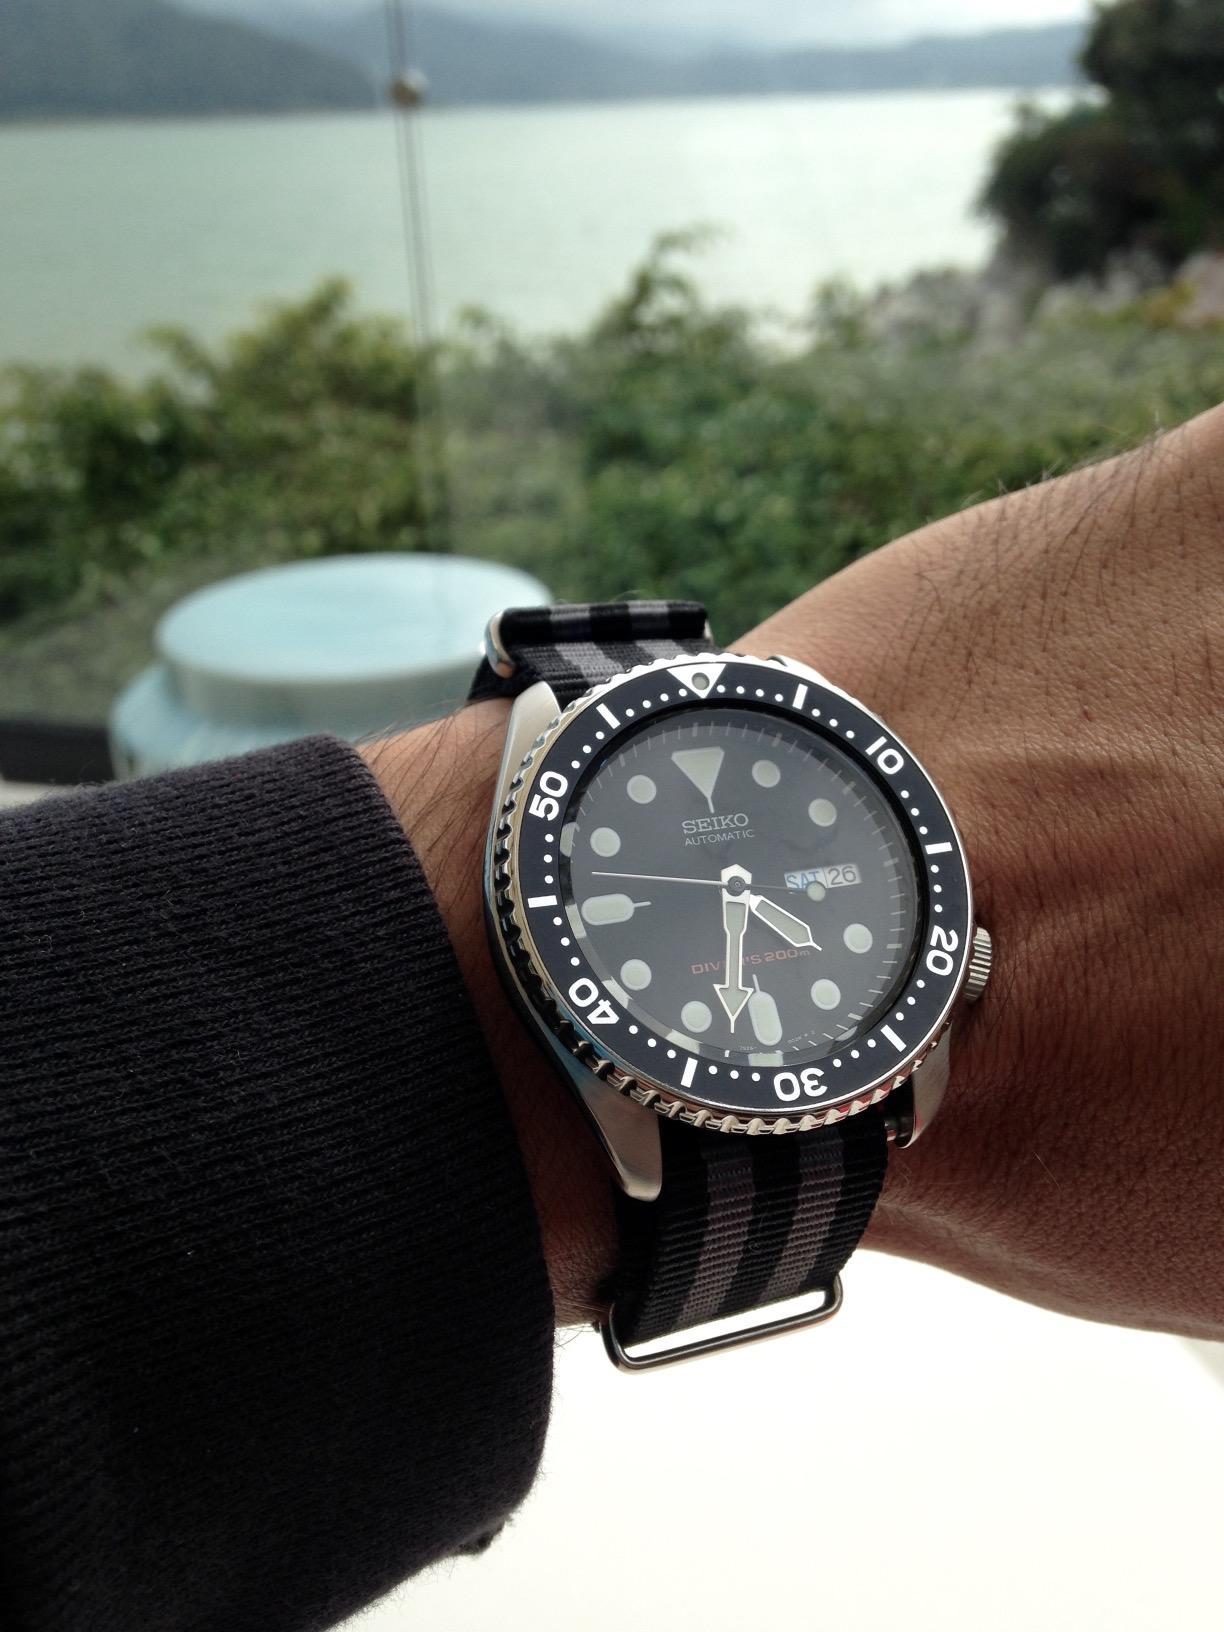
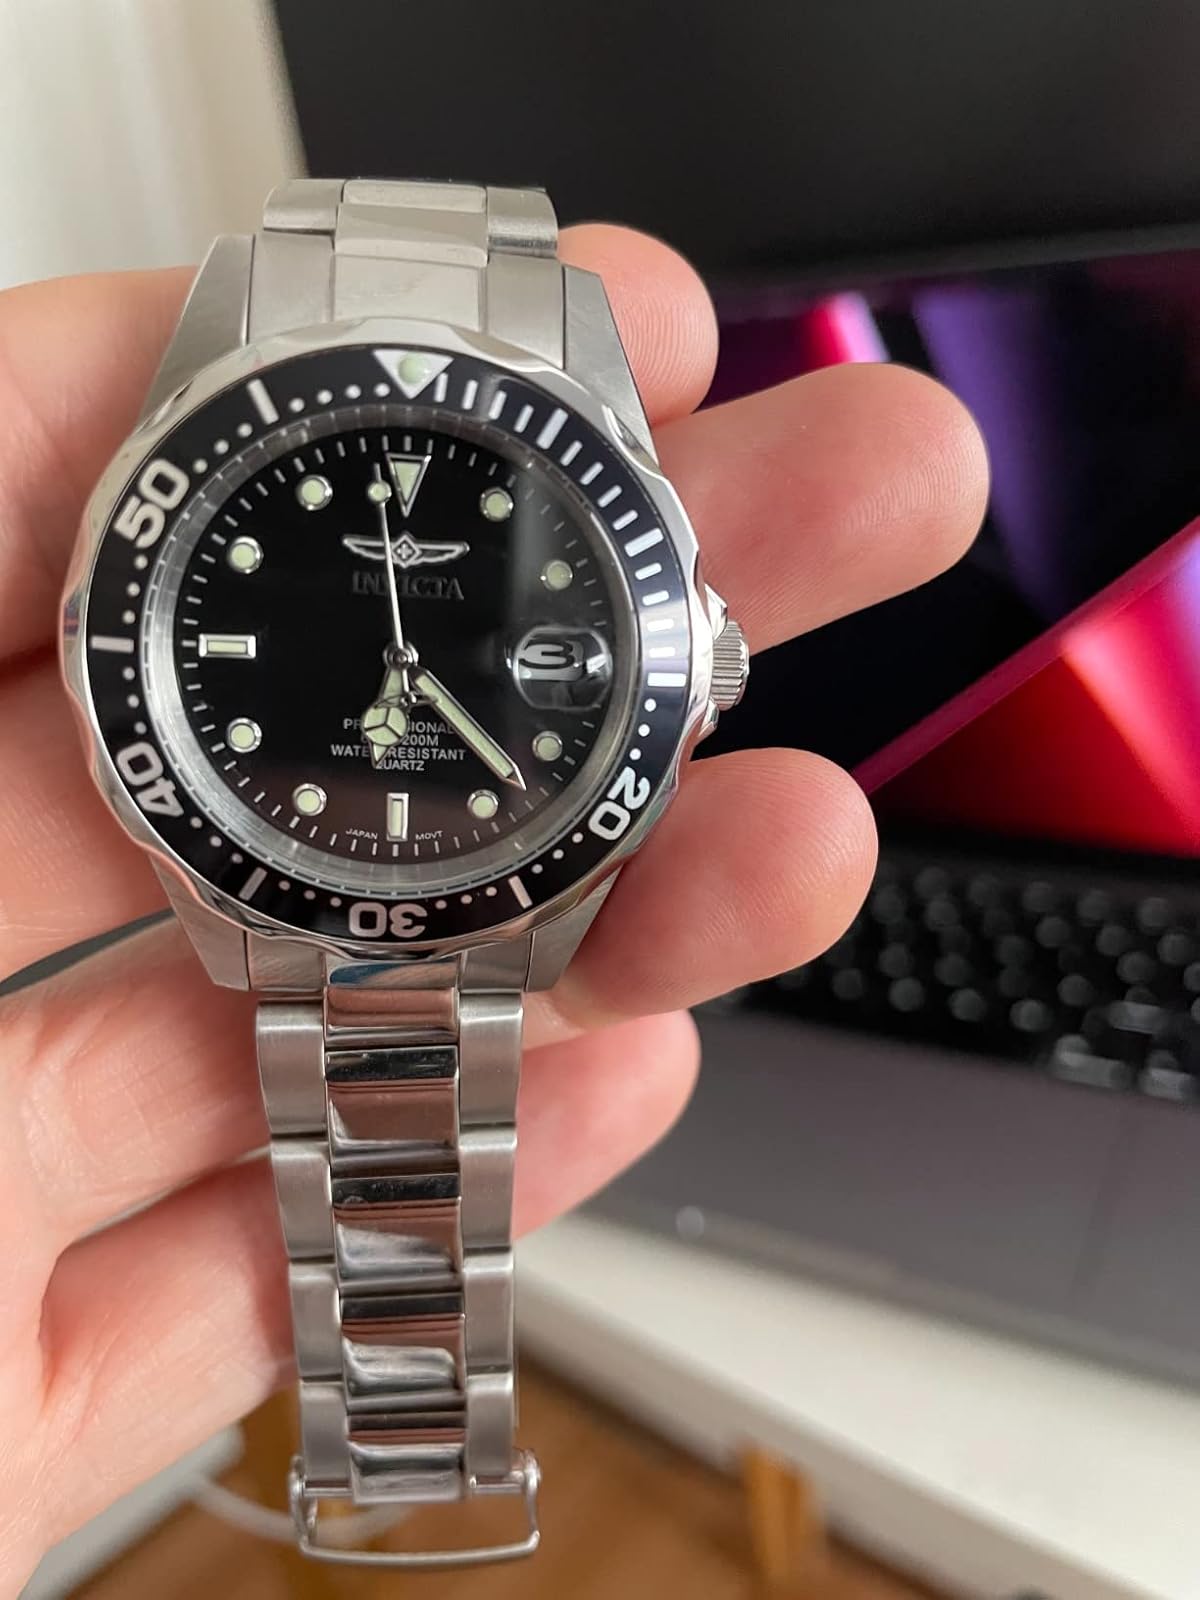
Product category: accessories_watch
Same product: no